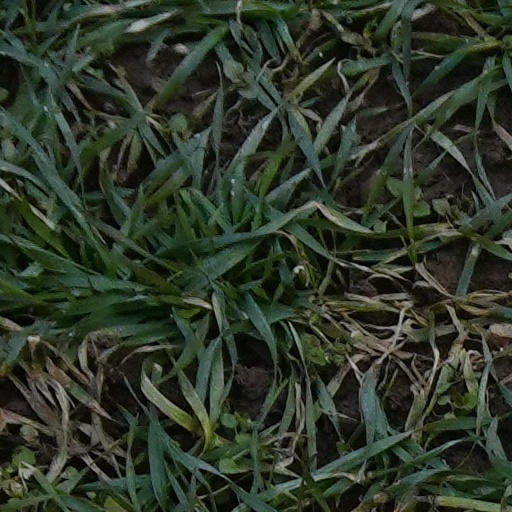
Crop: wheat